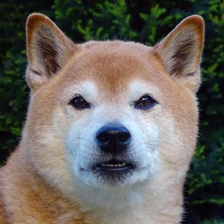
Label: animals